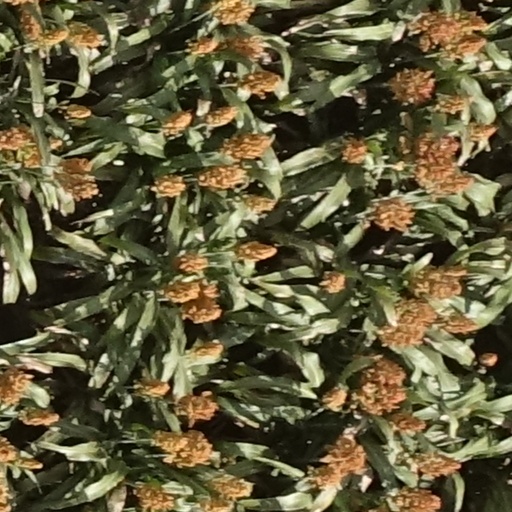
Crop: sorghum